Minnie Maddern Fiske

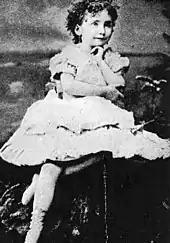
Minnie Maddern at age four, a year after her stage debut

Born in New Orleans, Louisiana, Minnie Maddern was the daughter of stage manager Thomas Davey and actress Lizzie Maddern. Coming from a theatrical family, she performed her first professional show at the age of three as the Duke of York in "Richard III". She debuted in New York as a four-year-old in the play "A Sheep in Wolf's Clothing." She toured extensively as a child, and was educated in many convent schools. She was a child prodigy, touring and performing in numerous productions. According to the "New York Times" article "Ibsen or Shakespeare?" (March 18, 1928), Harrison Grey Fiske was 12 years old when he first set eyes on the future Mrs. Fiske—she was but eight, performing in a Shakespearean role. Her pay was in lollipops.